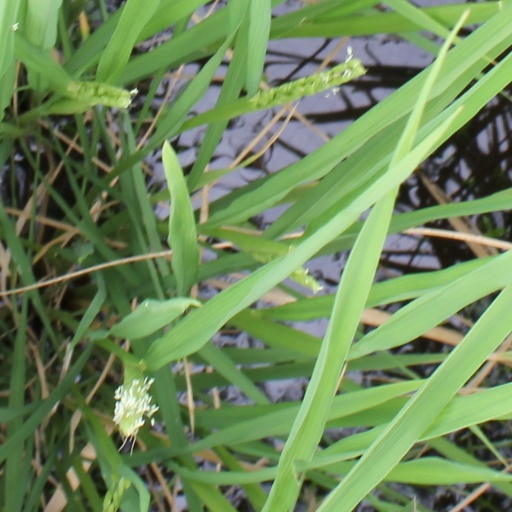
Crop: rice